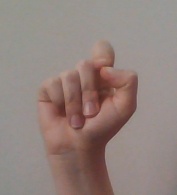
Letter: fa